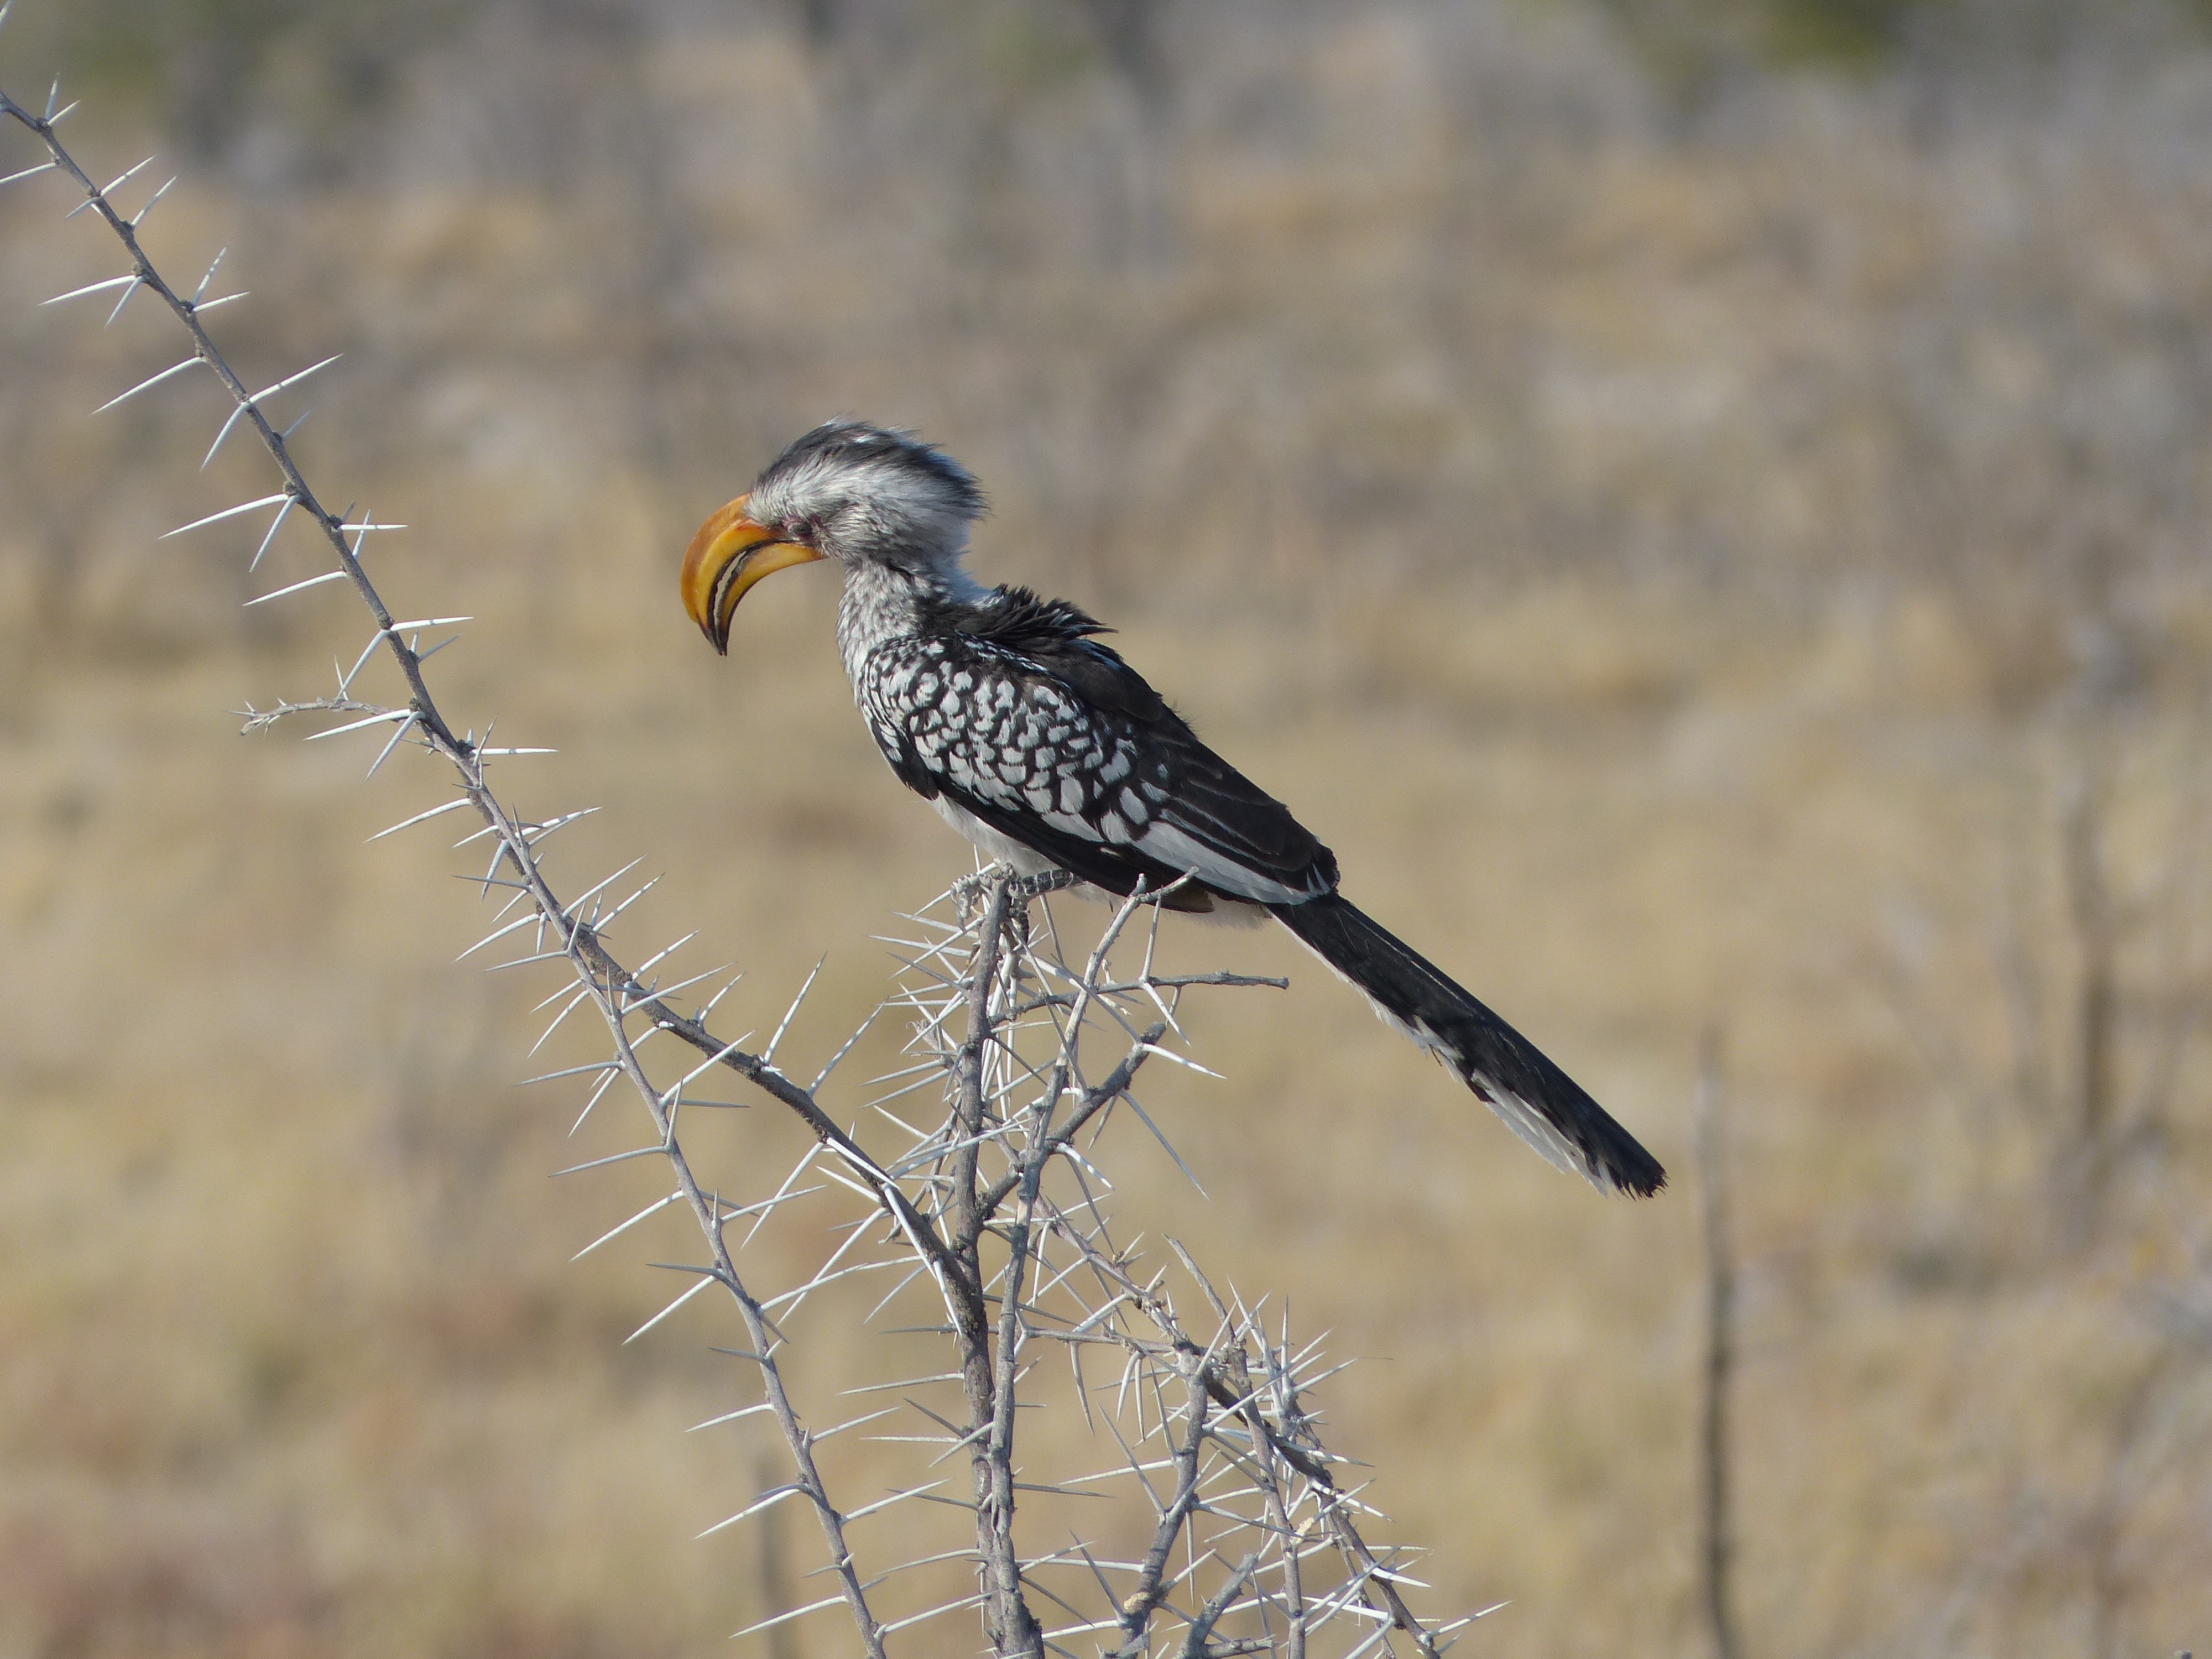
bird, prairie, wildlife, beak, fauna, vertebrate, bill, safari, shorebird, lark, perching bird, etosha national park, yellow billed toko